Simone Kennedy (politician)

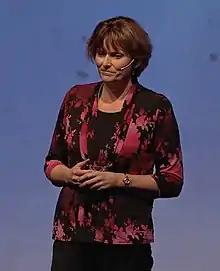
Kennedy at a 2016 conference

Simone Jeanet Kennedy-Doornbos (born 19 December 1970) is a Dutch politician of the Christian Union. Raised in a Reformed family in 't Harde, Kennedy studied medical biology at the University of Amsterdam. As a student, she ran for the municipal council of Amsterdam in 1991 as the lead candidate of the Reformed Political League (GPV) – a precursor of the Christian Union. She married historian James Kennedy in 1994, and the couple moved to Iowa that same year.